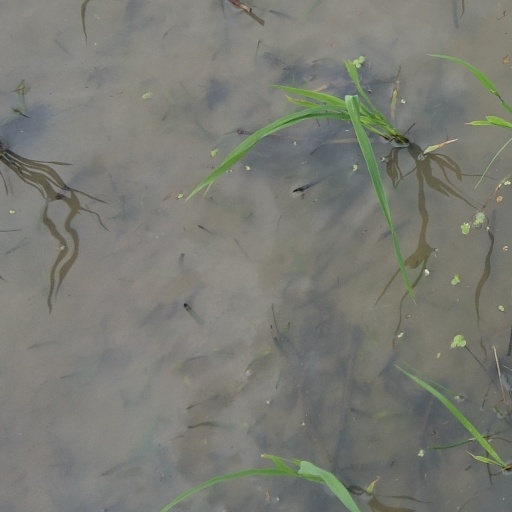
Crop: rice